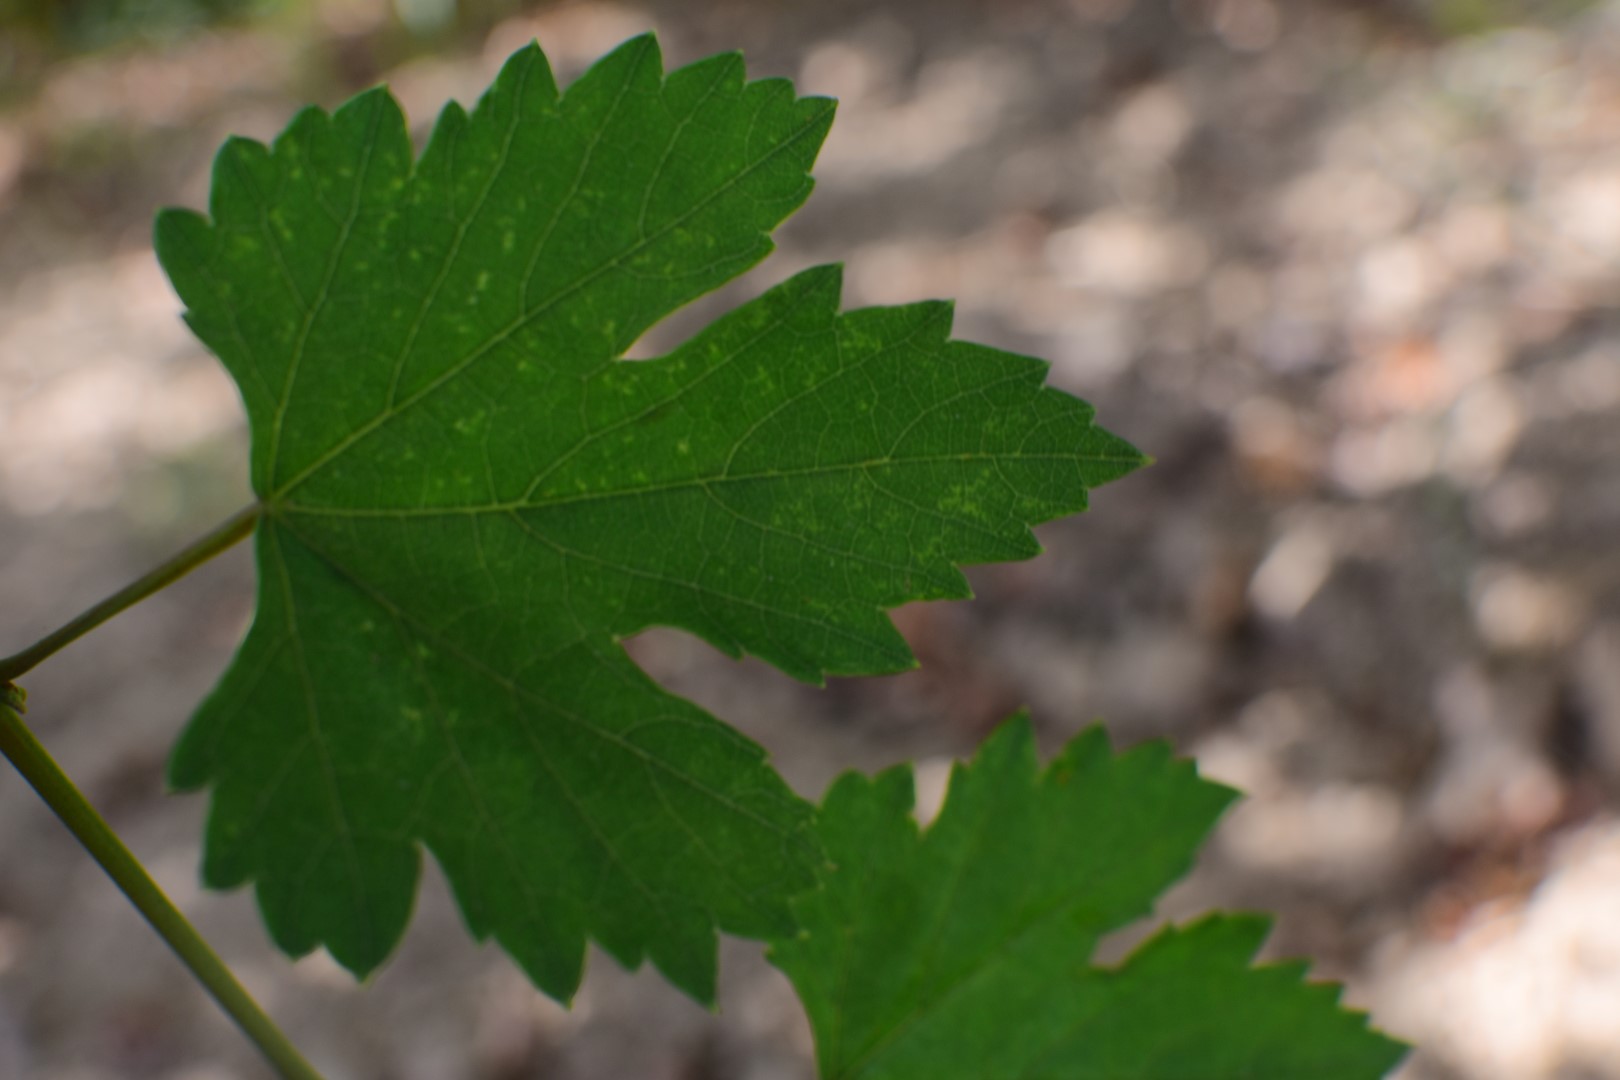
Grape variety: Halawani